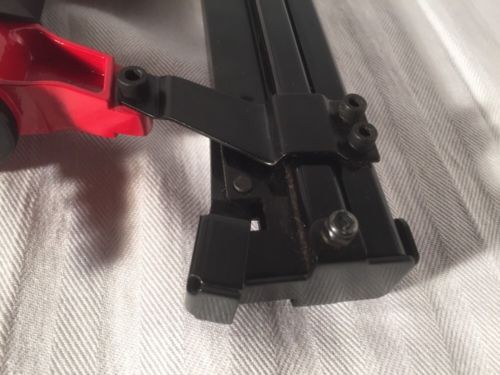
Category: stapler